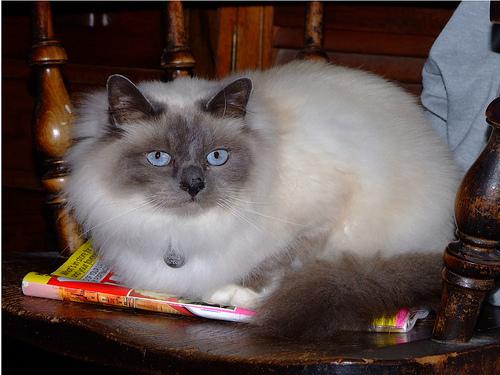
Breed: Birman